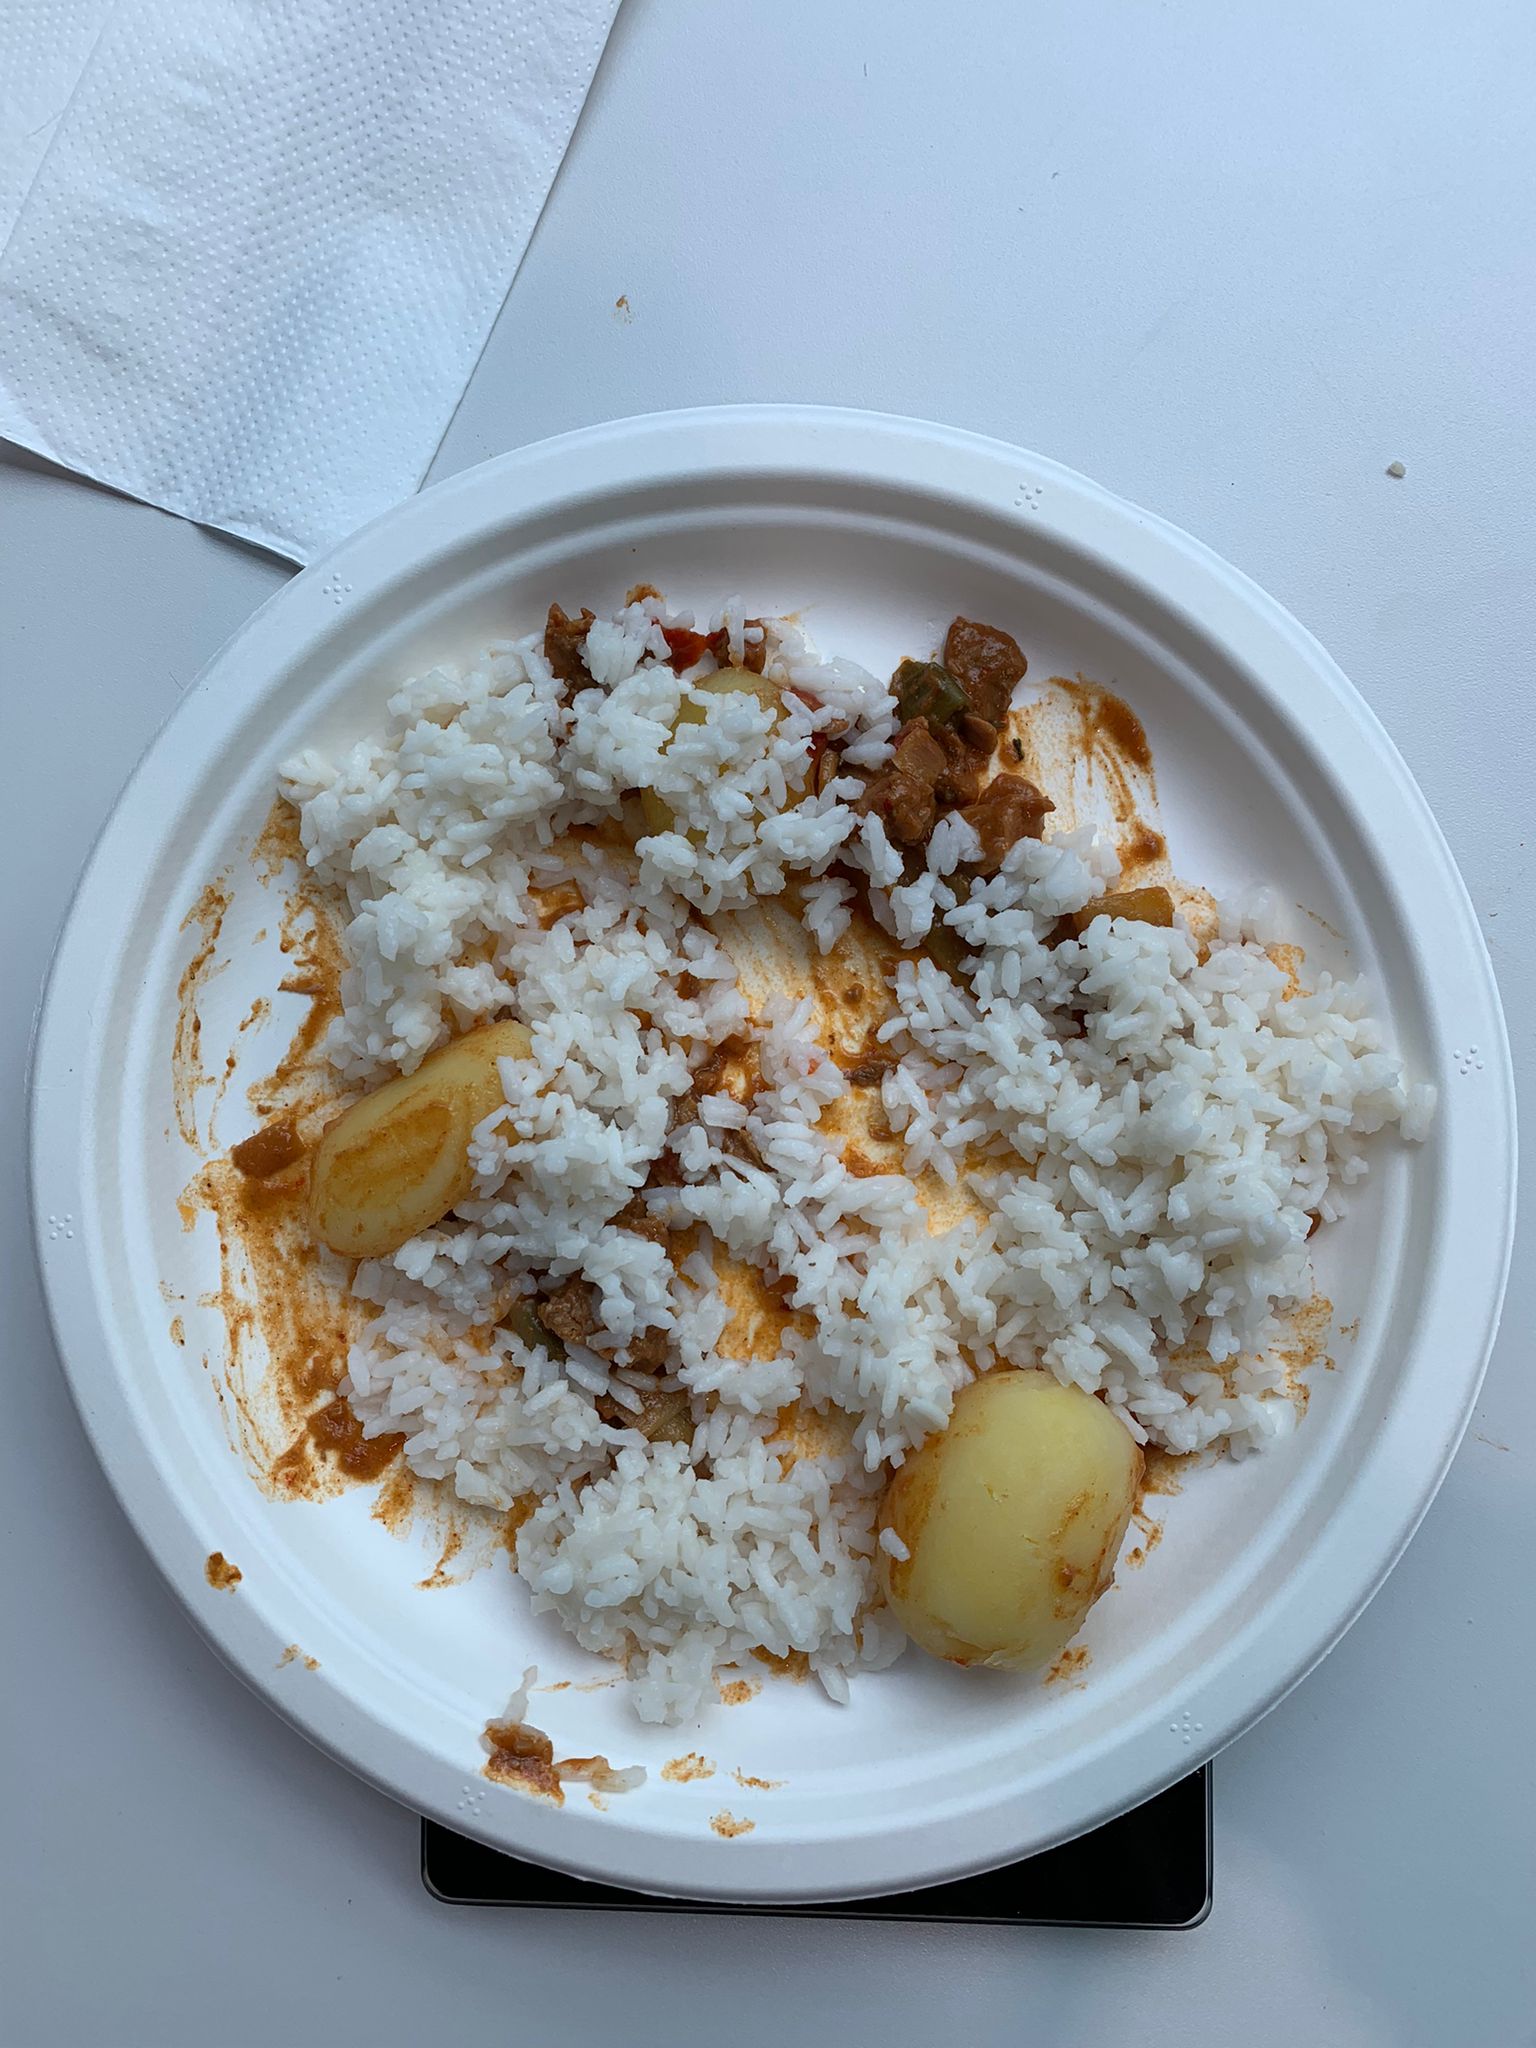
Ingredients: goulash, potatoes, rice